Operation Pretense

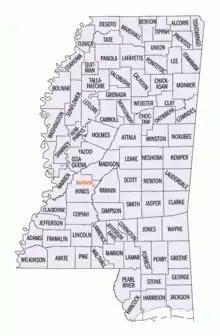
A map of Mississippi's 82 counties

In the early 1980s, the U.S. state of Mississippi was divided into 82 counties for local government. Per the laws of the state, each of these counties was further subdivided into five districts, which was widely known as the "beat system". Under the system, each district elected a supervisor who oversaw almost all county government functions, including purchases regarding road construction and maintenance within their district. In routine matters, these supervisors were directly responsible for overseeing purchases, and counties were not legally required to maintain records on inventory or the assets being purchased. These conditions allowed some supervisors to abuse the system by accepting payoffs and kickbacks from vendors who, in some cases, provided no assets to the district. Additionally, with regards to nonroutine purchases that required a bidding process from vendors, supervisors could often influence the process for their benefit. Concerning the situation with the county districts, Mississippi historian Dennis J. Mitchell said that the system "[made] each supervisor ruler of his or her little fiefdom, where he or she ordered materials and paid for them without oversight".